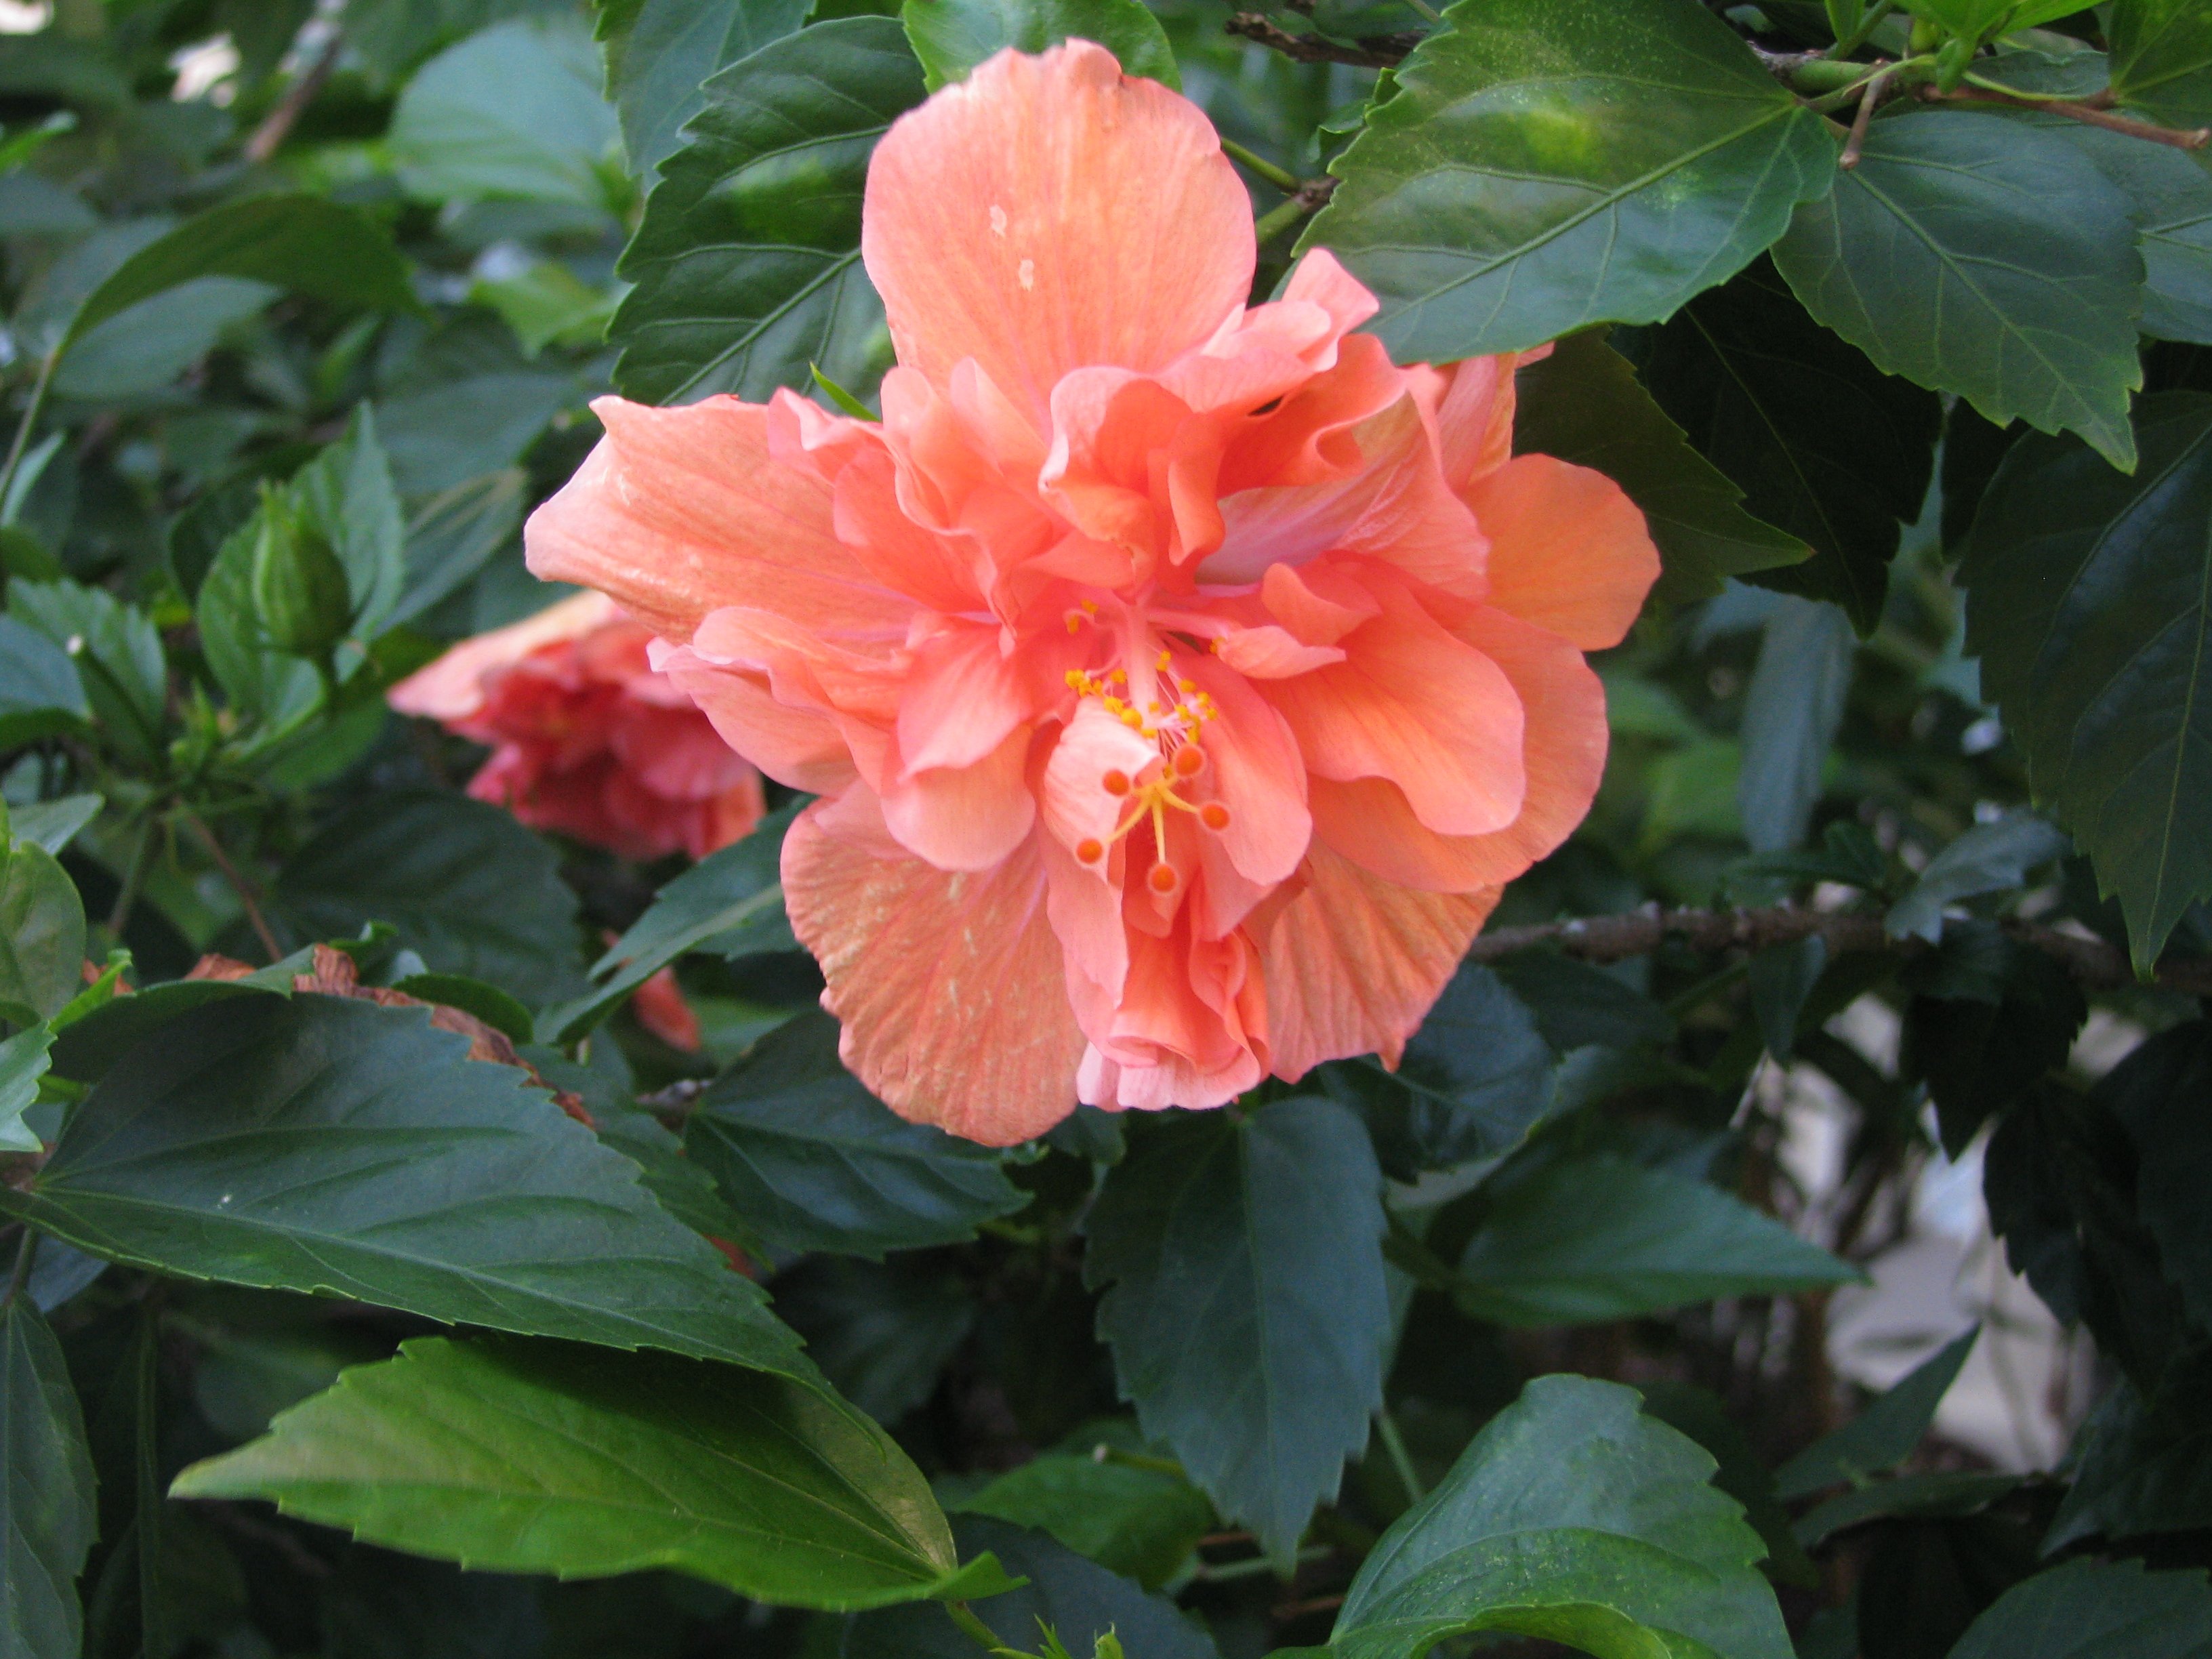
plant, flower, leaves, shrub, peach, hibiscus, malvales, flowering plant, china rose, chinese hibiscus, land plant, mallow family